Hi-top fade

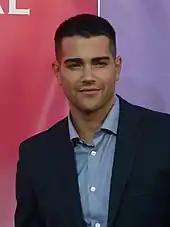
The crew cut shows graduation of the top hair shorter from the front hairline to the crown.

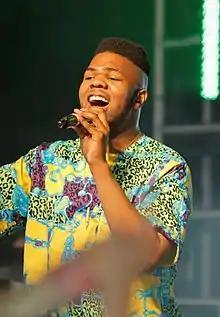
A MNEK length Singer hi-top fade

In 1980, Grace Jones and then boyfriend Jean-Paul Goude collaborated on the cover and artwork for "Warm Leatherette". It featured her signature flattop/hi-top hair.